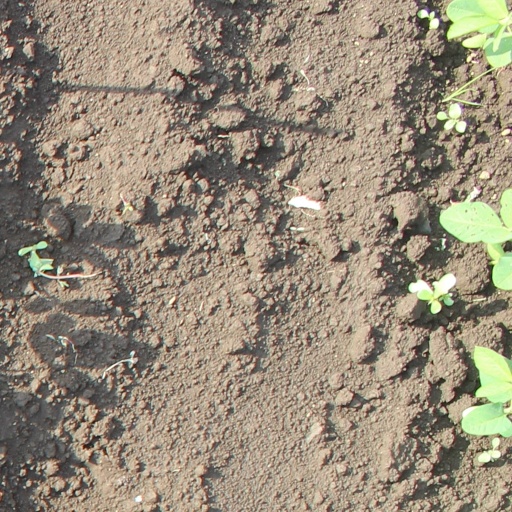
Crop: soybean